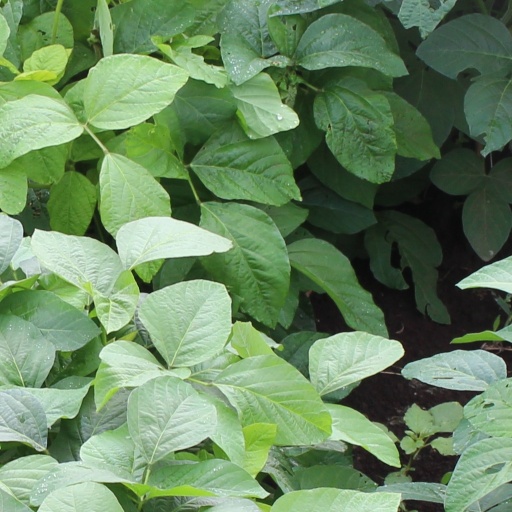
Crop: soybean